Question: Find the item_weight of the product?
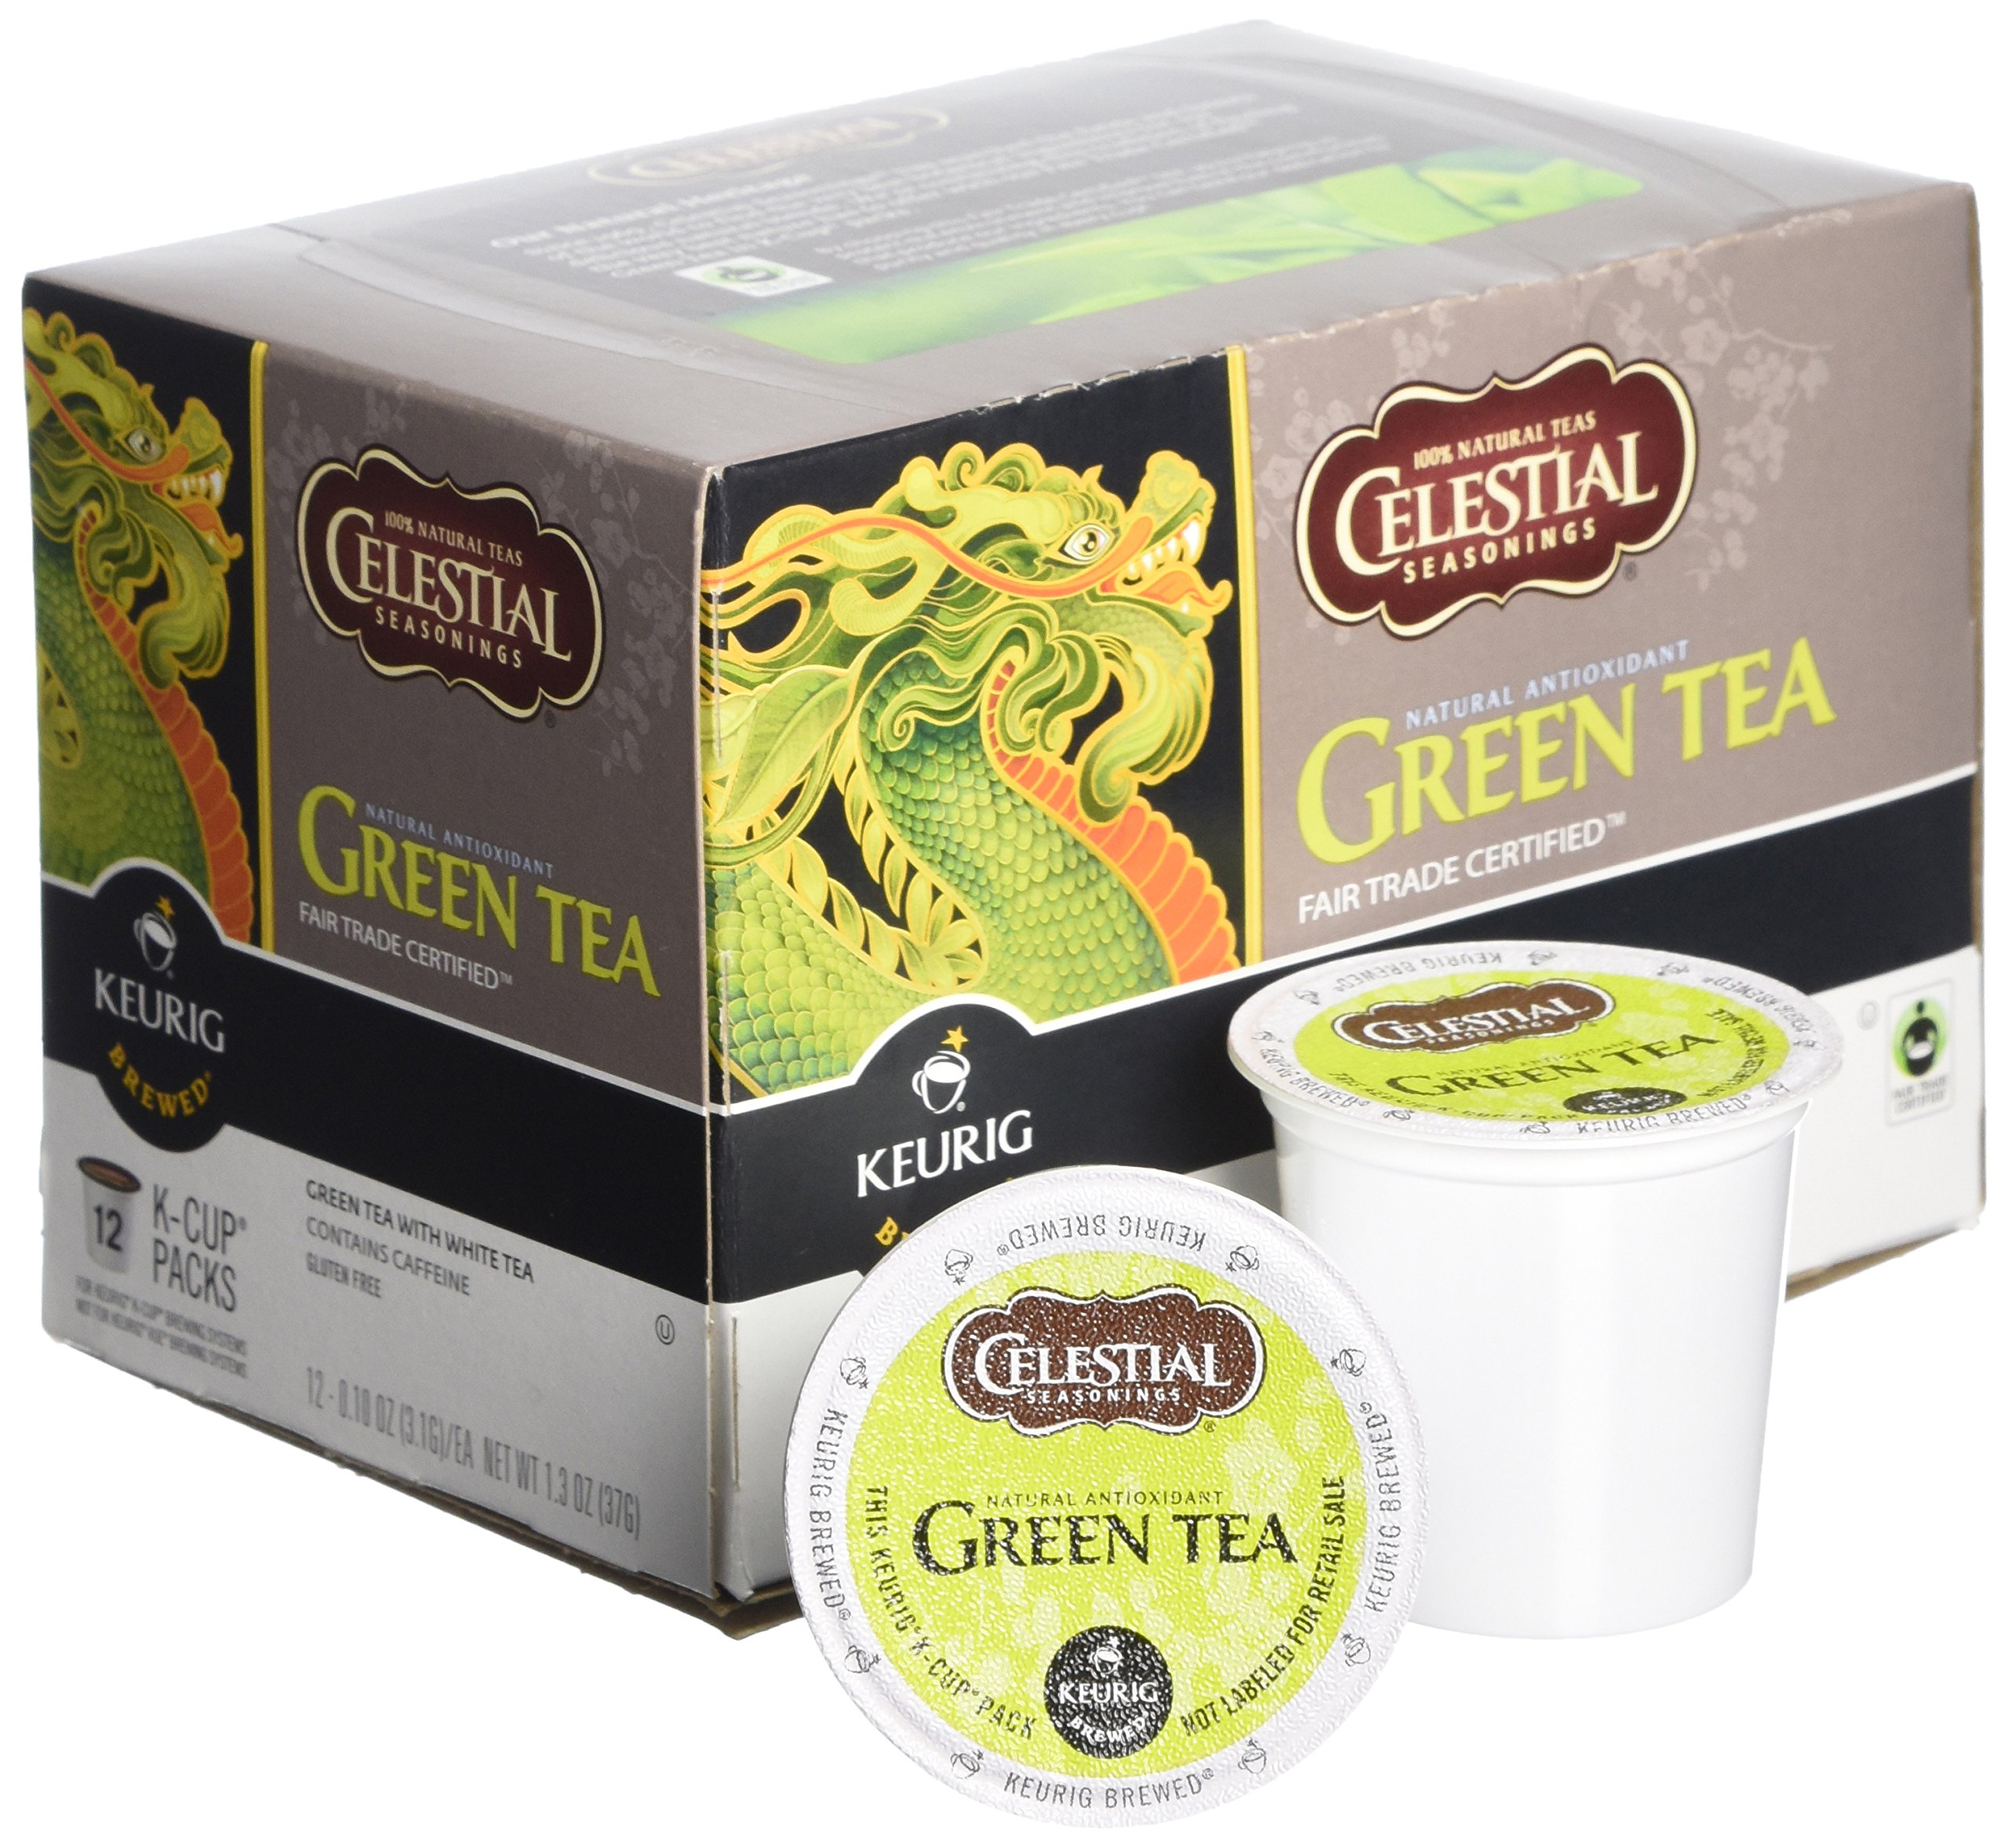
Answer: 37.0 gram